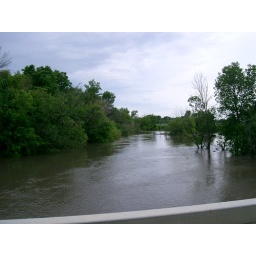
Our first day of VACATION! We had water in the basement and river rising....